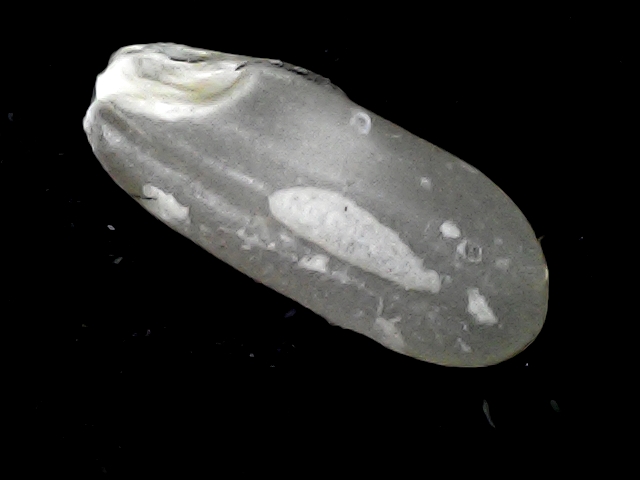
Rice variety: BD91